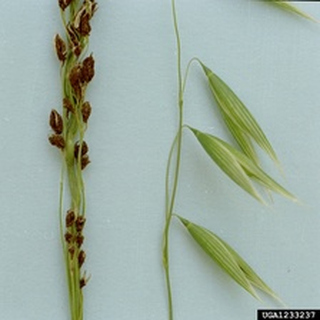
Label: wheat_smut